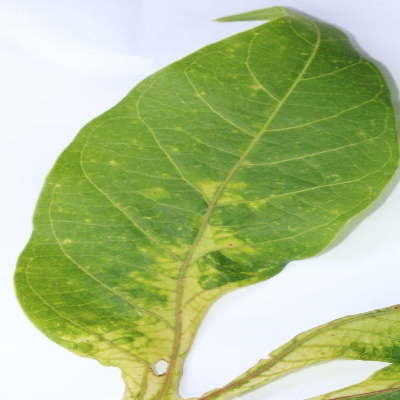
Crop: Cassava
Condition: mosaic